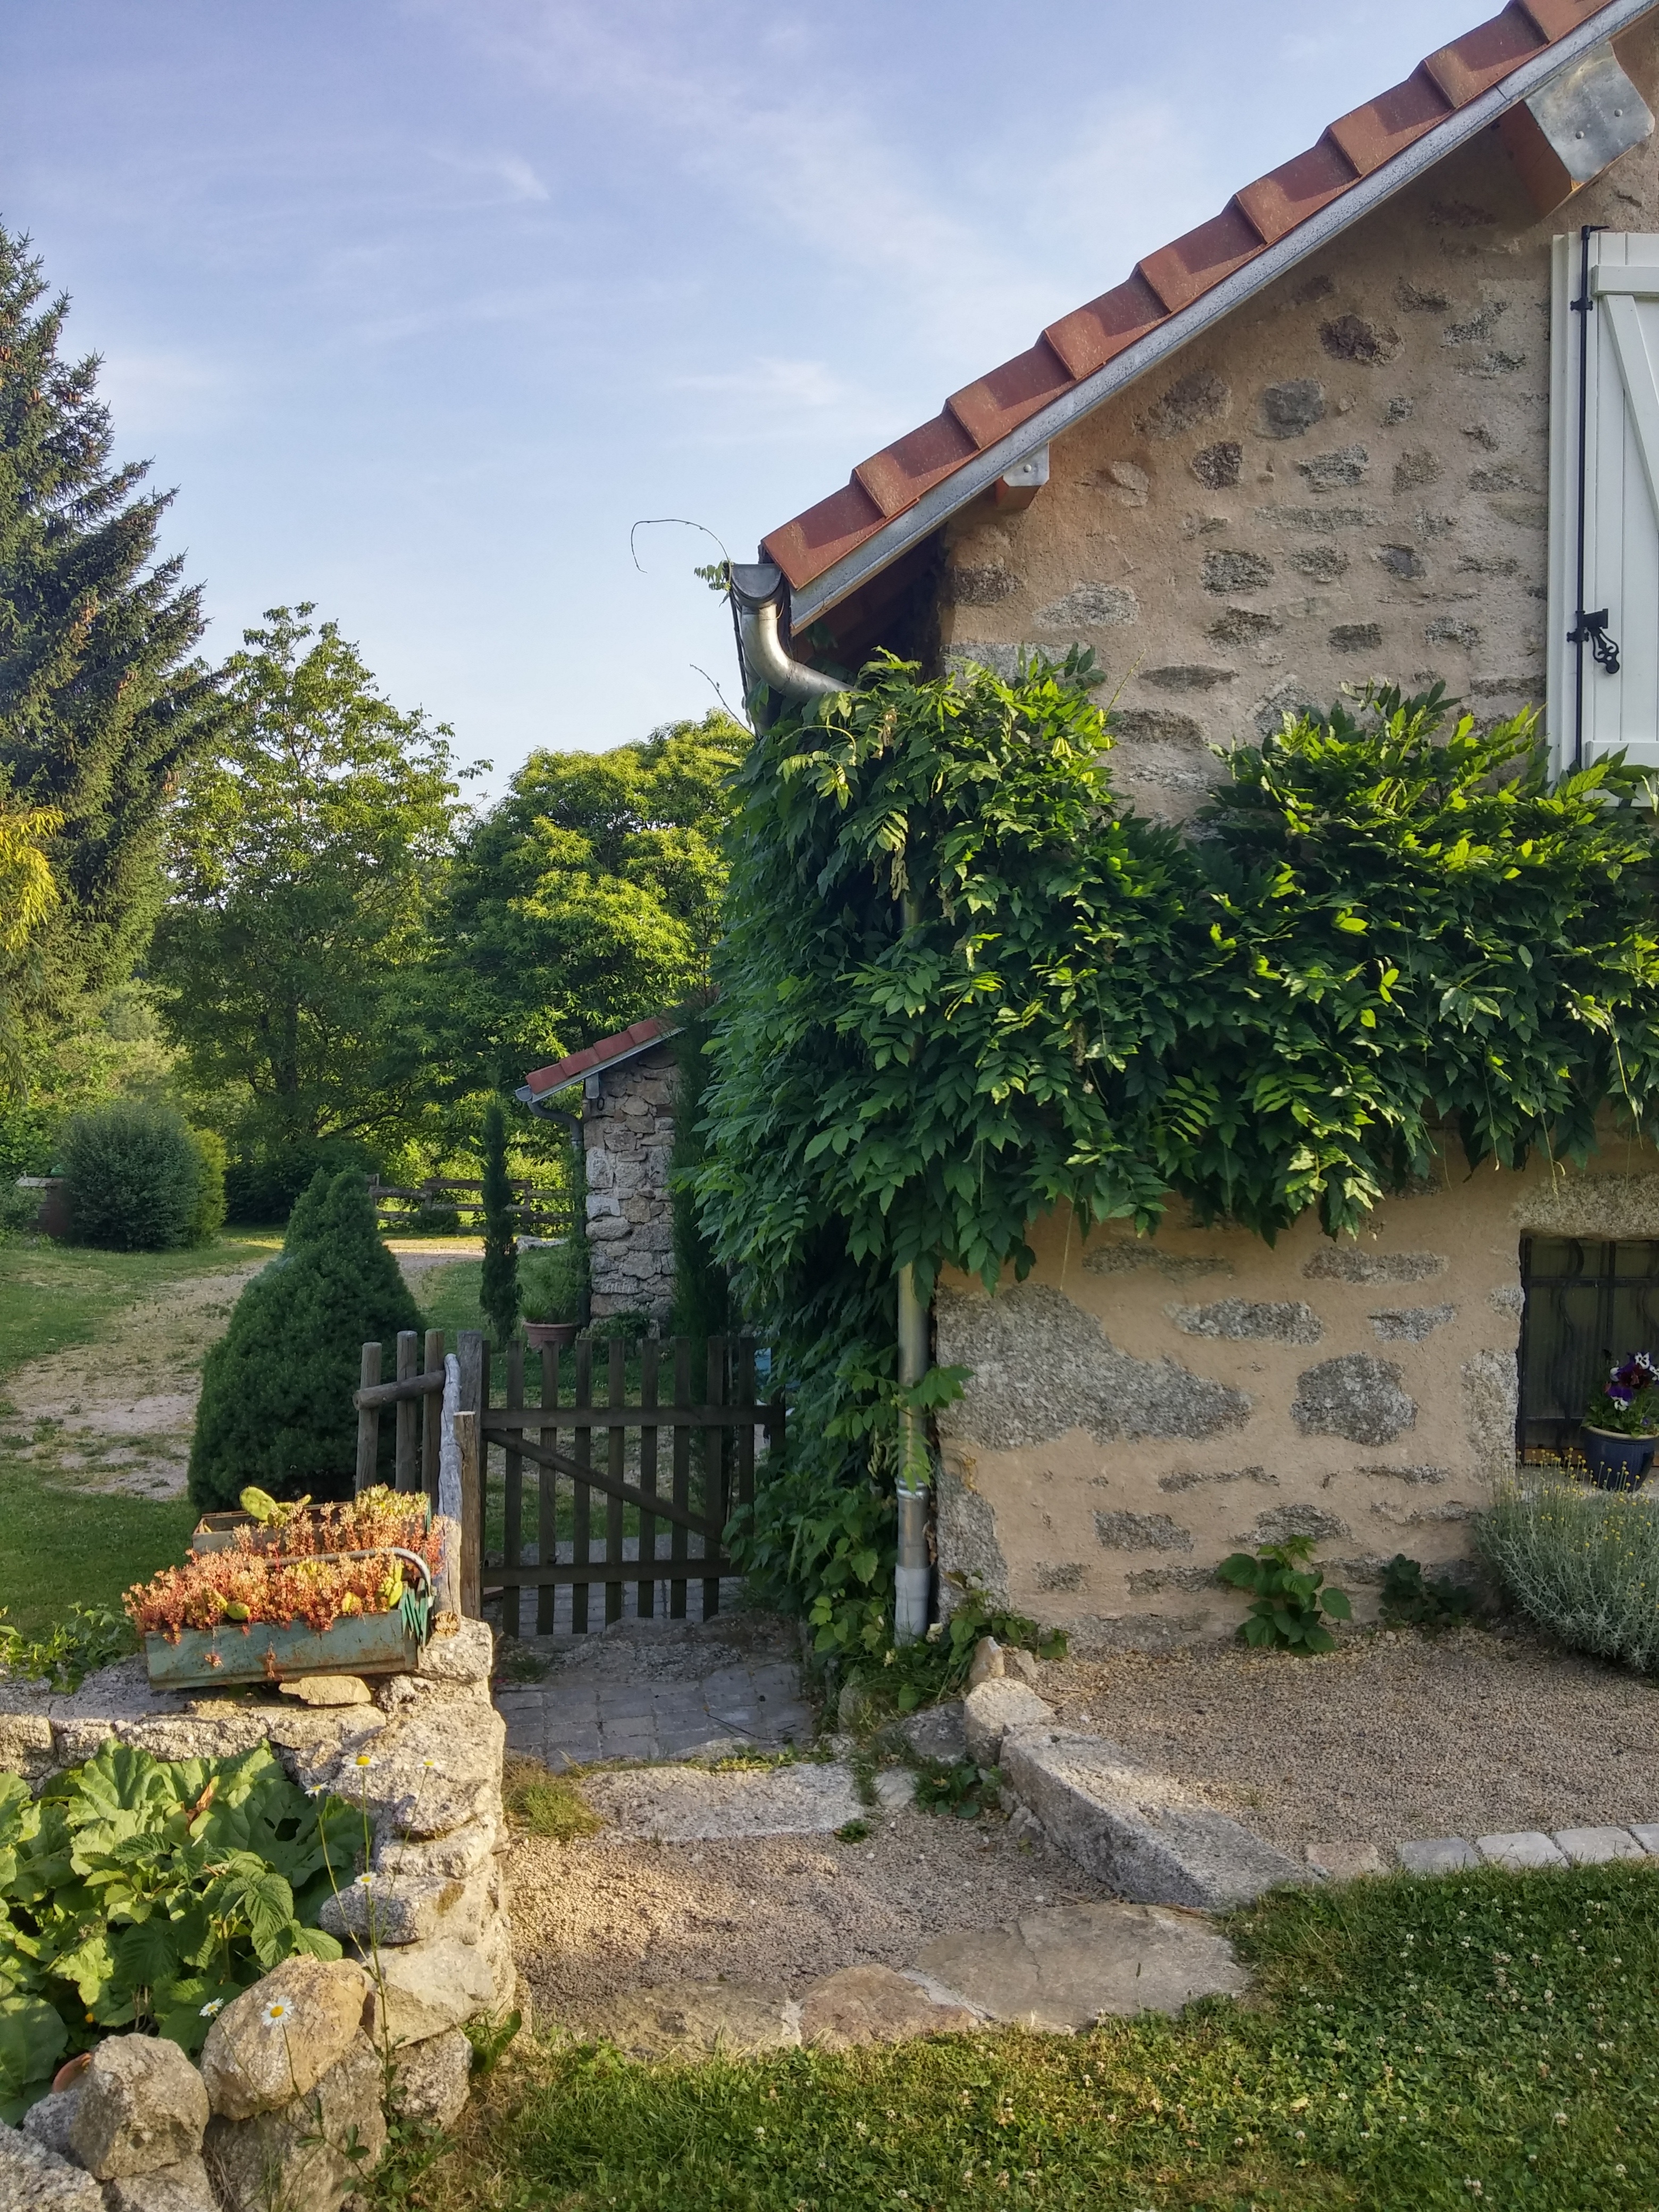
nature, lawn, villa, mansion, house, building, home, wall, village, france, cottage, holiday, romantic, facade, property, garden, old building, courtyard, estate, yard, hacienda, rural area, residential area